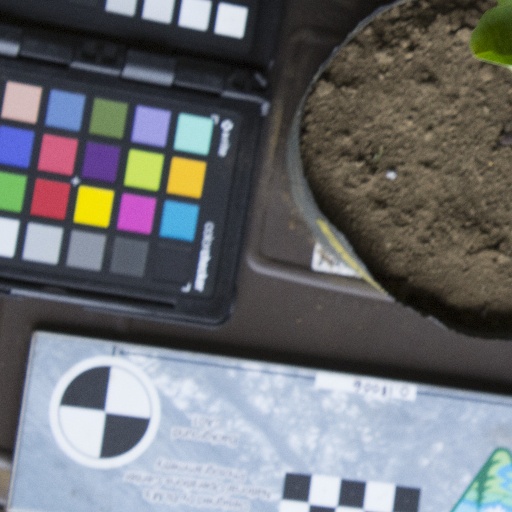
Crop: soybean